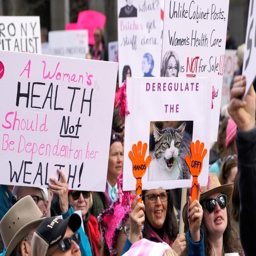
supporters hold signs at a protest .